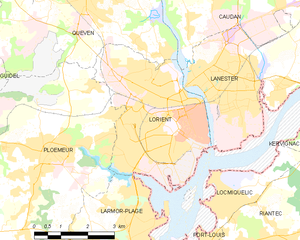
Lorient
Kort over kommunen
Kort over kommunen
Lorient, eller L'Orient eller An Oriant på bretonsk er en kommune og en havn i Morbihan departmentet i Bretagne regionen i det nordvestlige Frankrig. Indbyggerne i Lorient kaldes Lorientais.